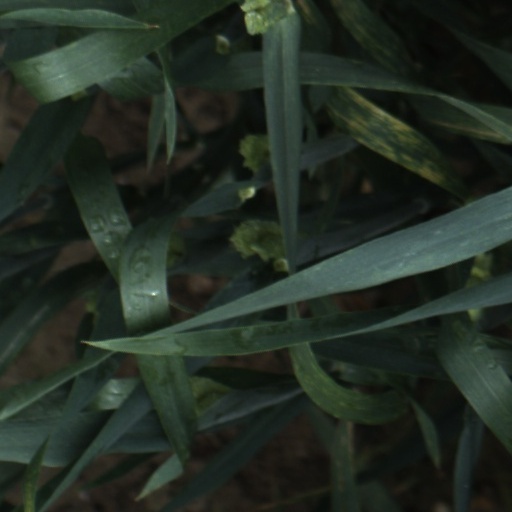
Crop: wheat